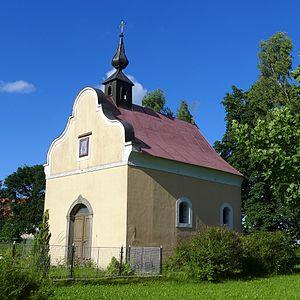
Zdeňkov est une commune du district de Jihlava, dans la région de Vysočina, en République tchèque. Sa population s'élevait à 53 habitants en 2019.